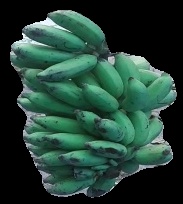
Variety: elakki-bale
Grade: grade3